Mivirus

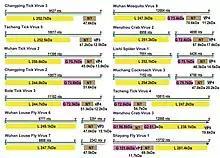
The differing genome organizations in the family "Chuviridae"

Miviruses have nonsegmented and bisegmented genomes which are linear. Some member viruses may have circular genomes.